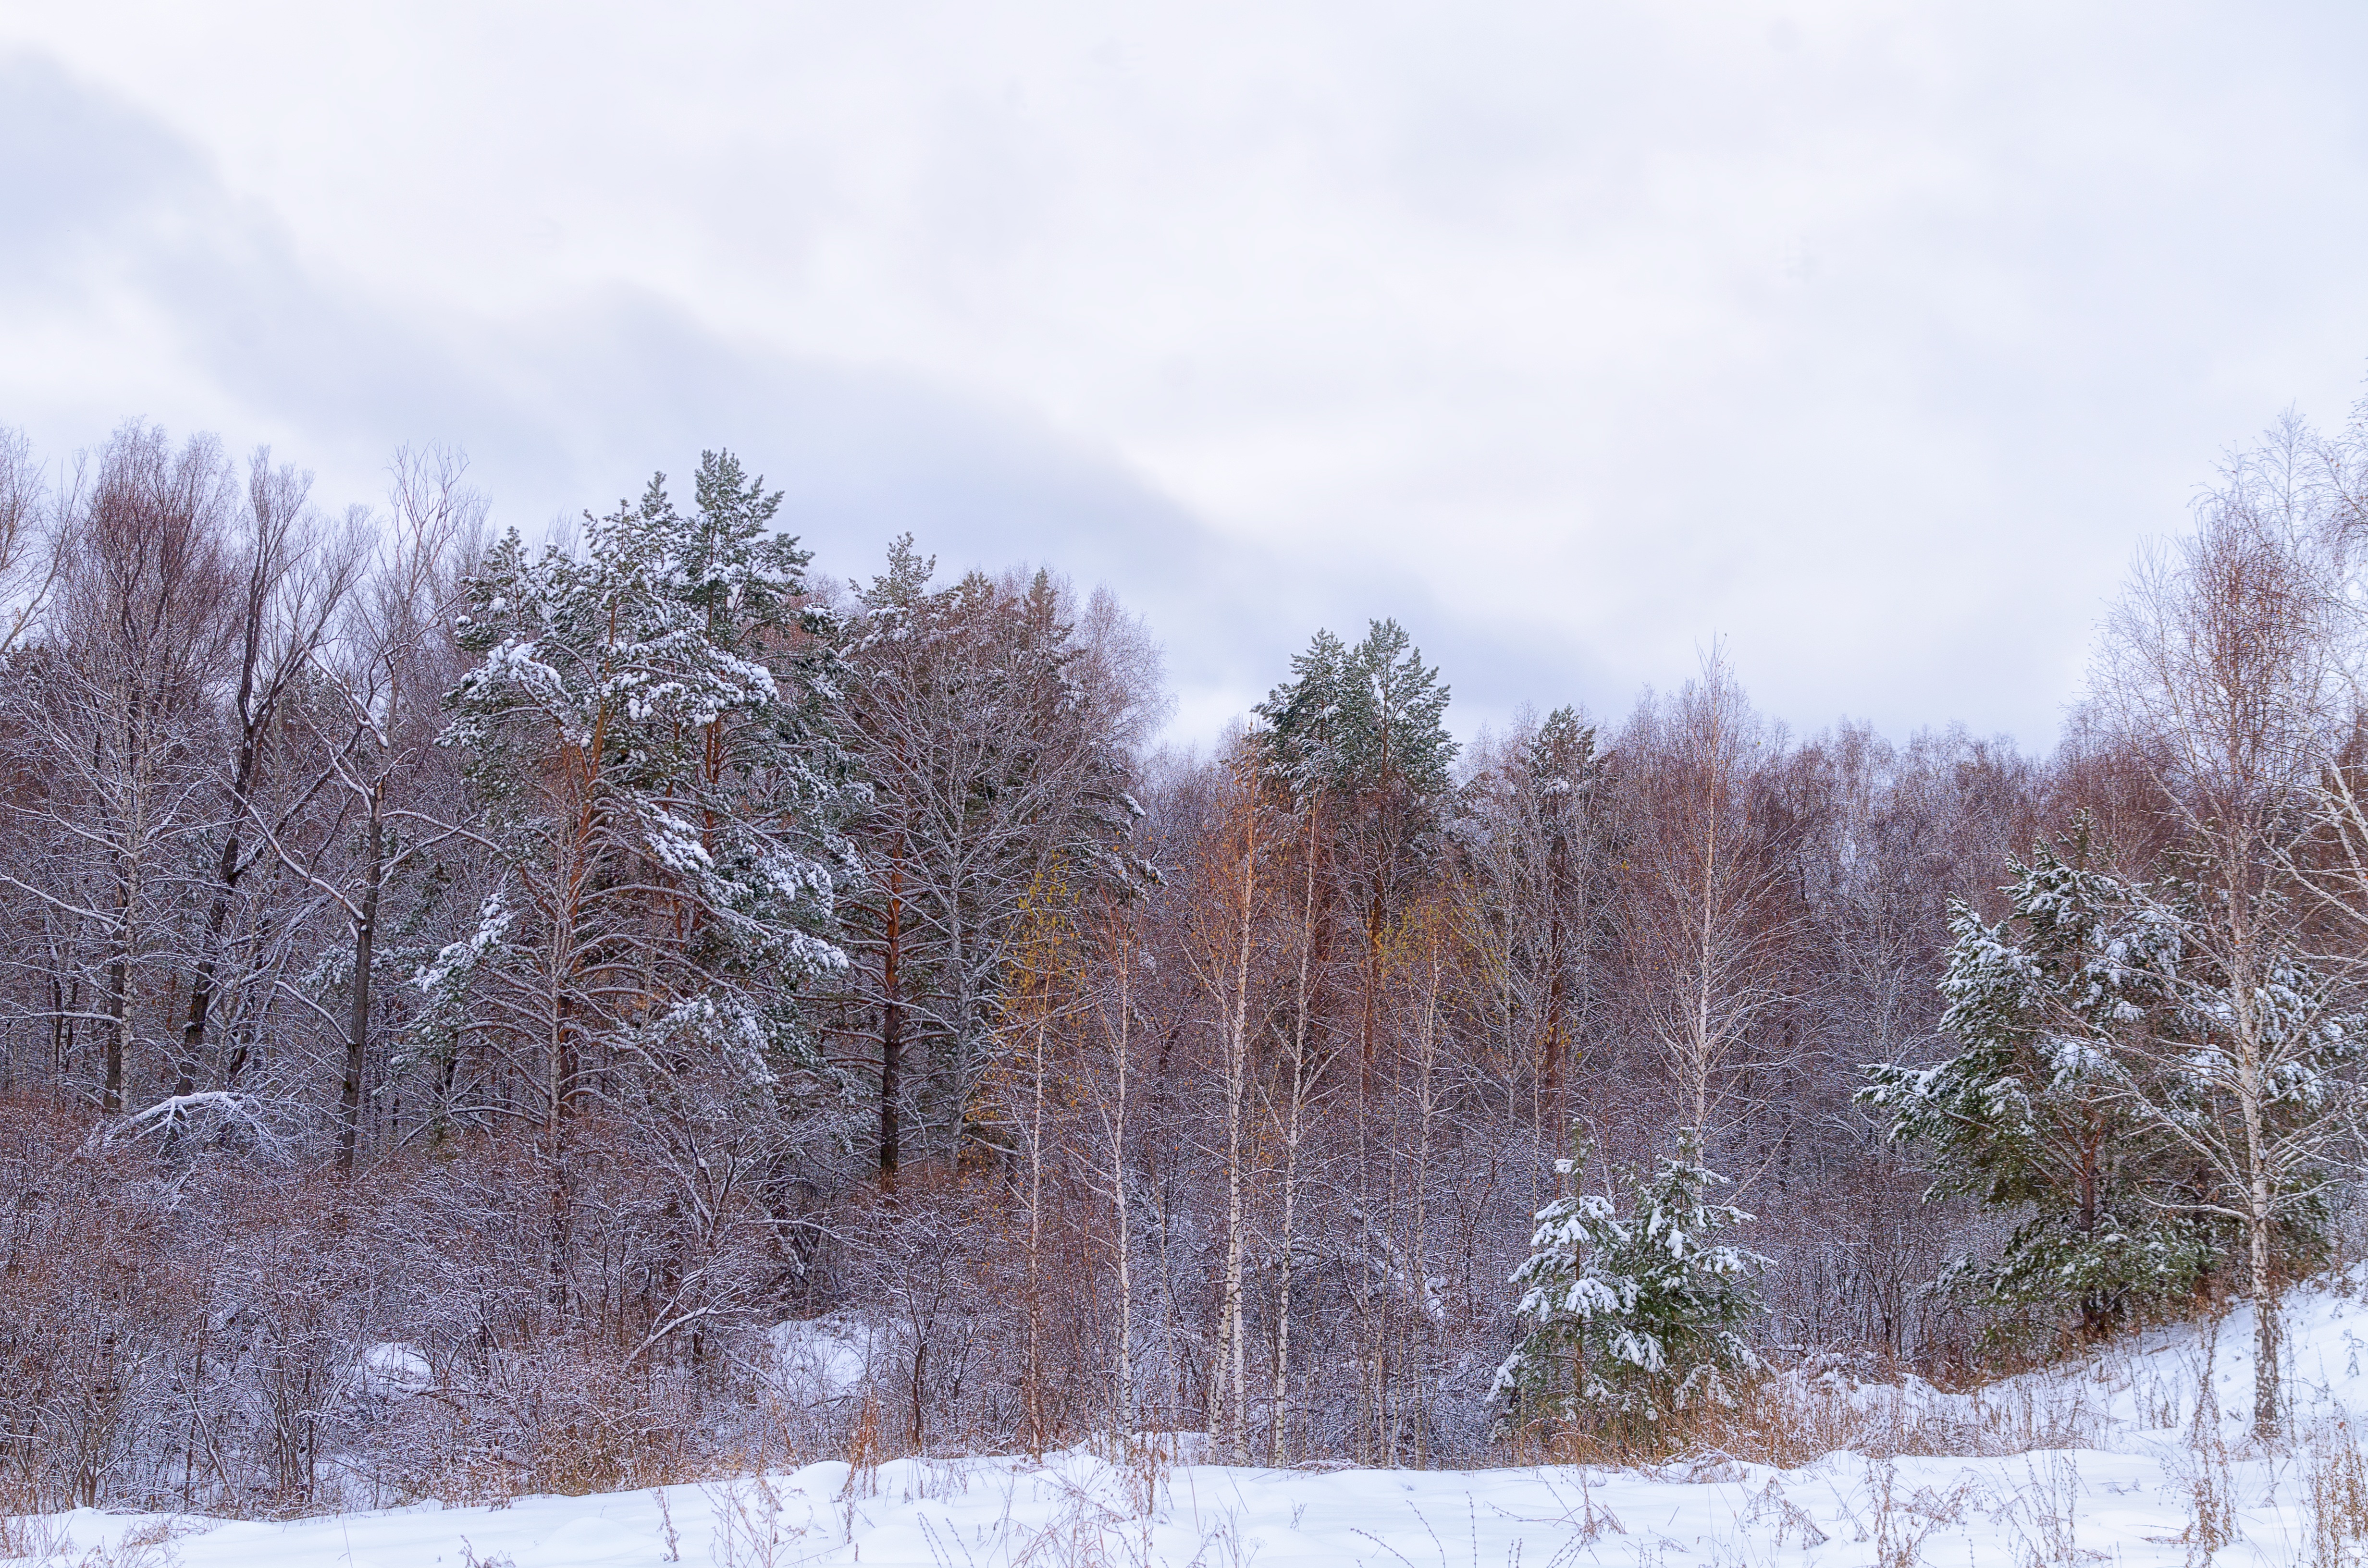
landscape, tree, nature, forest, branch, snow, winter, cloud, plant, frost, pine, ice, weather, shadow, season, winter landscape, trees, spruce, beautiful, russia, snow winter nature, winter forest, freezing, woody plant